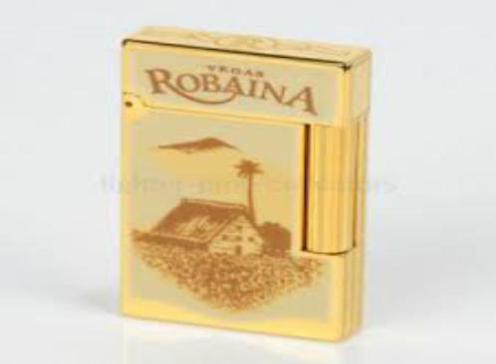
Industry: Necessities